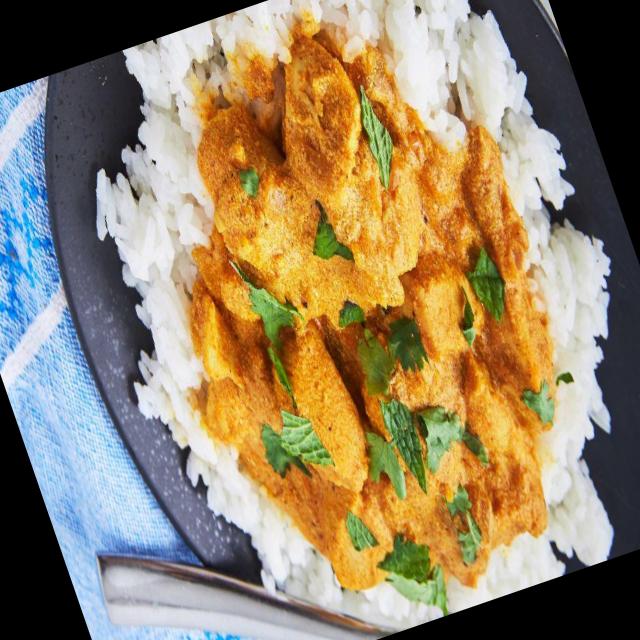
Dish: white_rice